2001

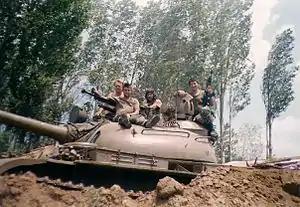
Macedonian soldiers during the Battle of Aračinovo

The only major conflict in Europe was the Second Chechen War between the Russian government and the separatist Chechen Republic of Ichkeria. Russian forces controlled the republic's population centers, but Chechen forces continued to use guerrilla warfare. Macedonia saw a smaller scale conflict between the Macedonian government and the National Liberation Army (NLA), which sought reform for the status of Albanian people in Macedonia. The deployment of NATO peacekeeping forces to Macedonia was authorized on August 21. Yugoslavia similarly saw an insurgency by Albanian rebels, but the conflict did not escalate. The only major conflict in South America was the Colombian conflict between the Colombian government and various far-left and far-right groups. The United Self-Defense Forces of Colombia expanded into Ecuador in 2001 and carried out attacks on Ecuadorian citizens.